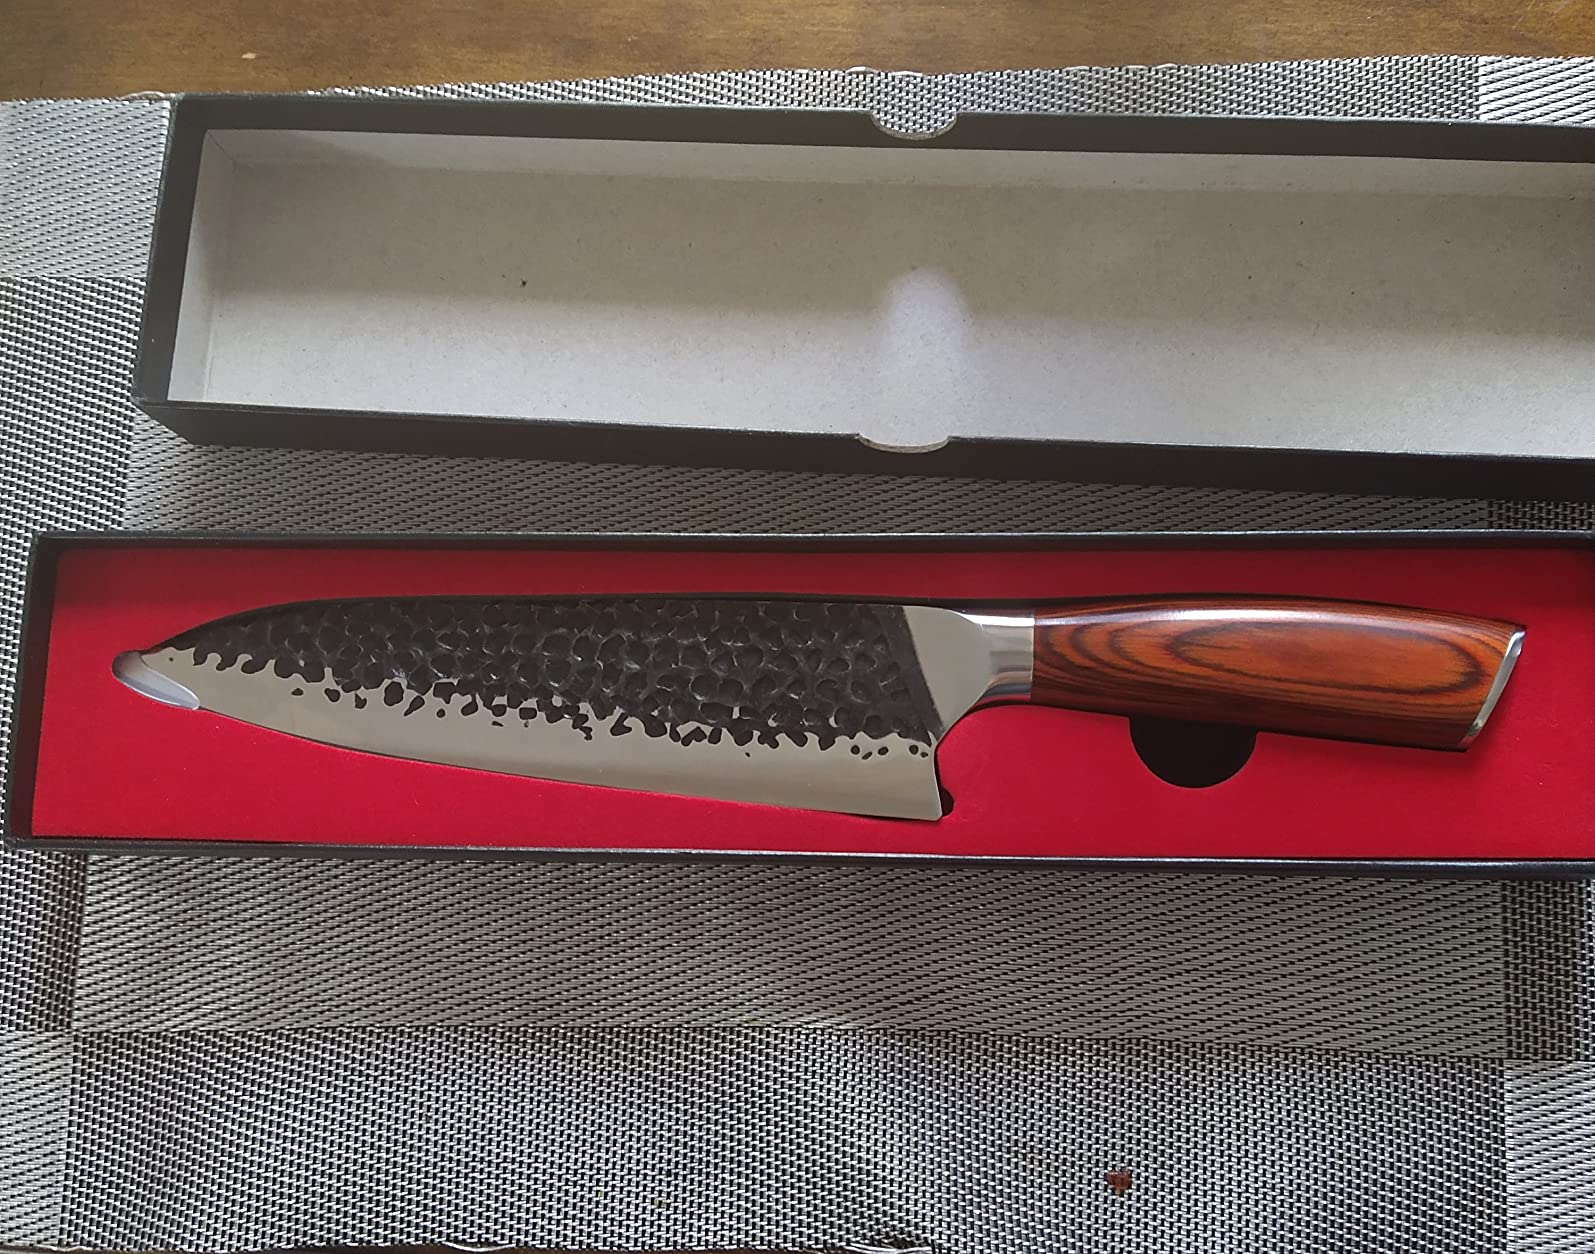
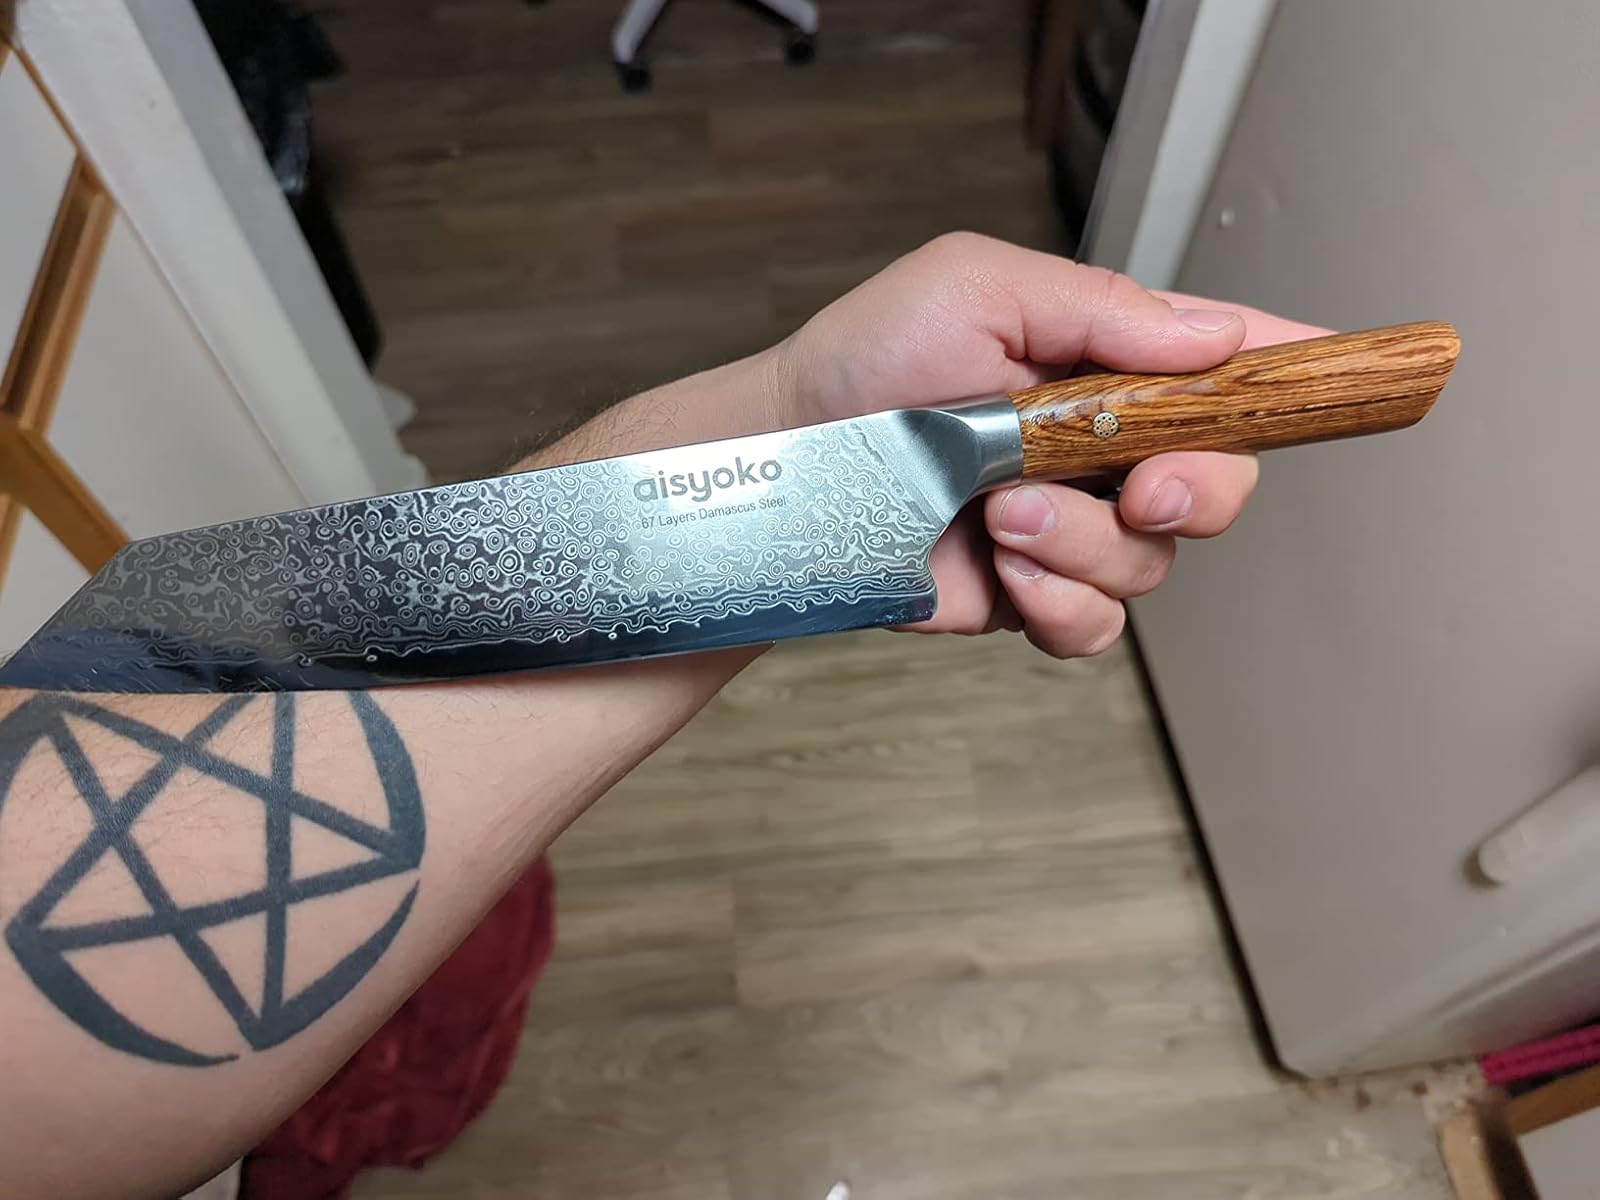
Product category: items_knife
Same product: no